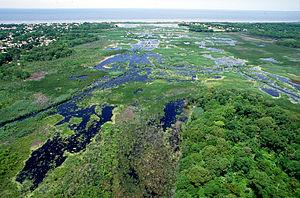
Une zone humide, dénomination dérivant du terme anglais wetland, est une région où le principal facteur d'influence du biotope et de sa biocénose est l'eau. On distingue généralement les zones humides côtières et marines différenciées par la proximité de la mer plus que par la salinité. Elles jouent un rôle majeur en ce qui concerne le cycle de l'eau et le cycle du carbone. La flore des zones humides d'eau douce est dite hélophyte.
L'écologie du paysage est une sous-discipline de l'écologie qui consiste en l'étude des processus écologiques à l'échelle des paysages. Le paysage est alors défini comme une portion de territoire hétérogène, composée d’ensembles d’écosystèmes en interaction et est considéré comme un niveau d’organisation des systèmes écologiques, supérieur à l’écosystème.
L'écotoxicologie du paysage est une discipline scientifique qui a émergé dans les années 1990 visant à étudier les effets des polluants dans les écosystèmes tout comme l'écotoxicologie mais à grande échelle en utilisant des outils et concepts de de l'écologie du paysage. Elle s'intéresse donc l'influence des caractéristiques du paysage et de la structure des réseaux trophiques sur le transfert et les effets des polluants